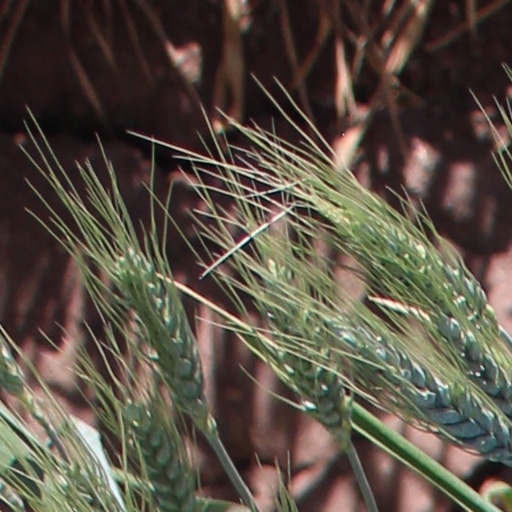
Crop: wheat